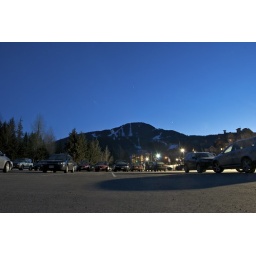
Today was a blue bird day in Whistler. I couldn't go riding so I wondered around to take some shots